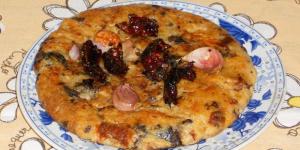
gachas de pastor al bonilla